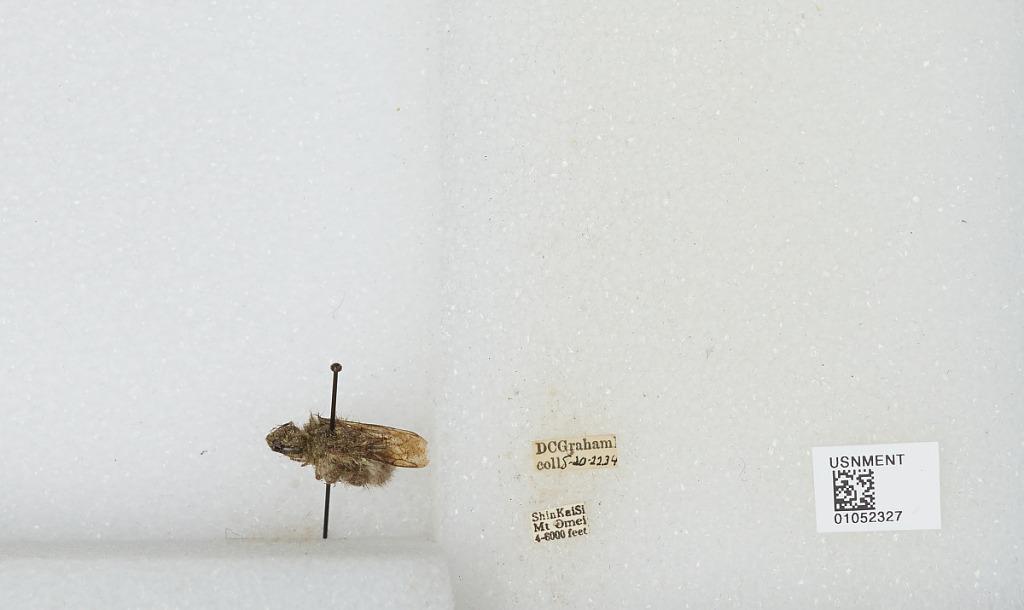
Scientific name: Bombus sp.
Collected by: D. Graham
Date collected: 1934-8-20
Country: China
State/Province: Sichuan
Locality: Shin Kai Si Mount Emei